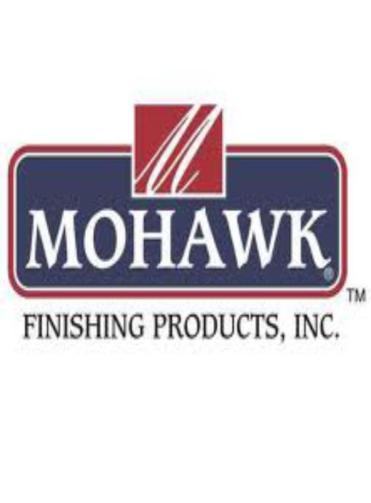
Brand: mohawk-2
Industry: Leisure